Hydrogen

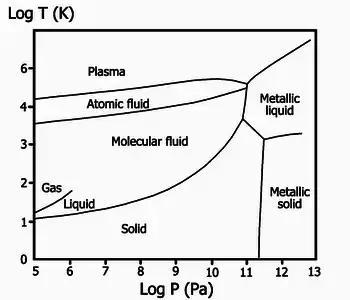
Phase diagram of hydrogen on logarithmic scales. Lines show boundaries between phases, with the end of the liquid-gas line indicating the critical point. The triple point of hydrogen is just off-scale to the left.

Liquid hydrogen can exist at temperatures below hydrogen's critical point of 33 K. However, for it to be in a fully liquid state at atmospheric pressure, H needs to be cooled to . Hydrogen was liquefied by James Dewar in 1898 by using regenerative cooling and his invention, the vacuum flask.